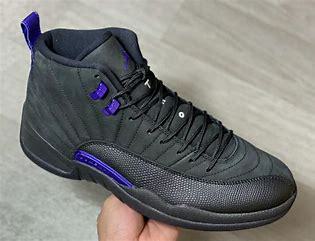
Brand: Jordan
Model: 12 Retro